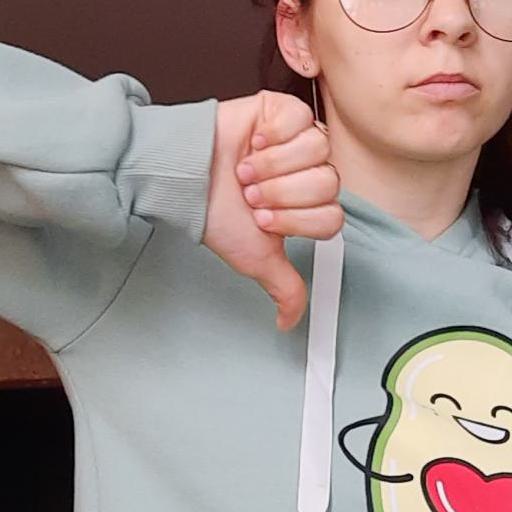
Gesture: dislike